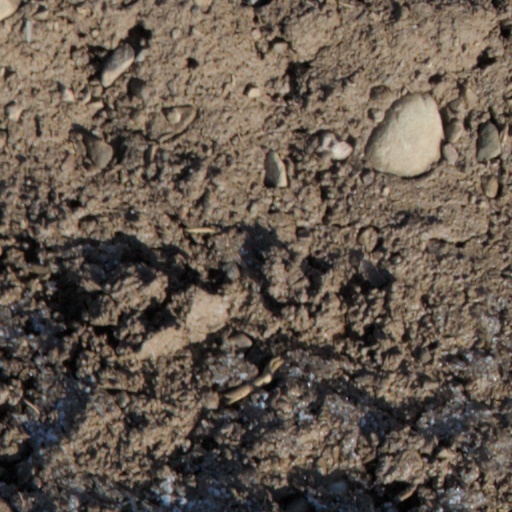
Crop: wheat